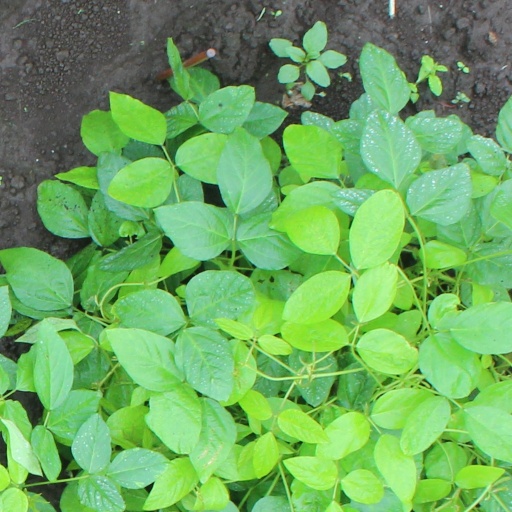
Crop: soybean